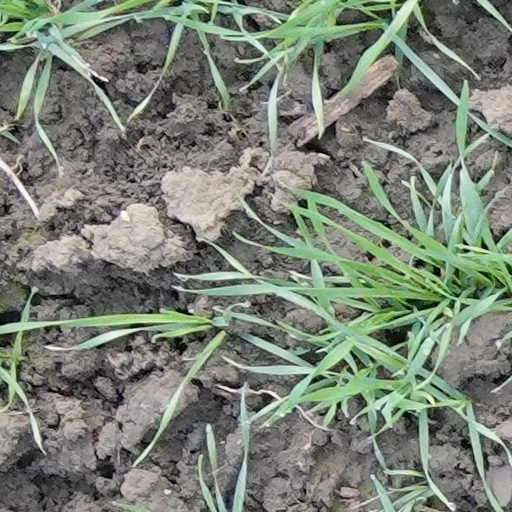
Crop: wheat